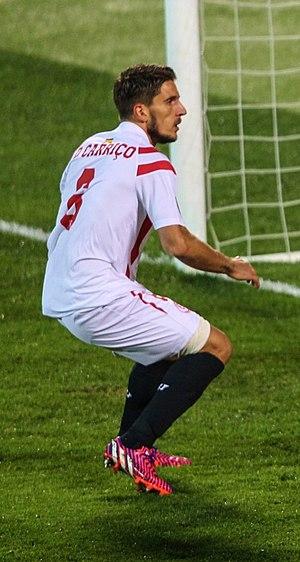
Daniel Filipe Martins Carriço est un footballeur international portugais. Il évolue au poste de défenseur central et milieu de terrain défensif au Wuhan Zall.